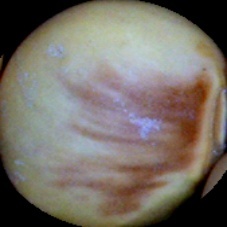
Label: Spotted